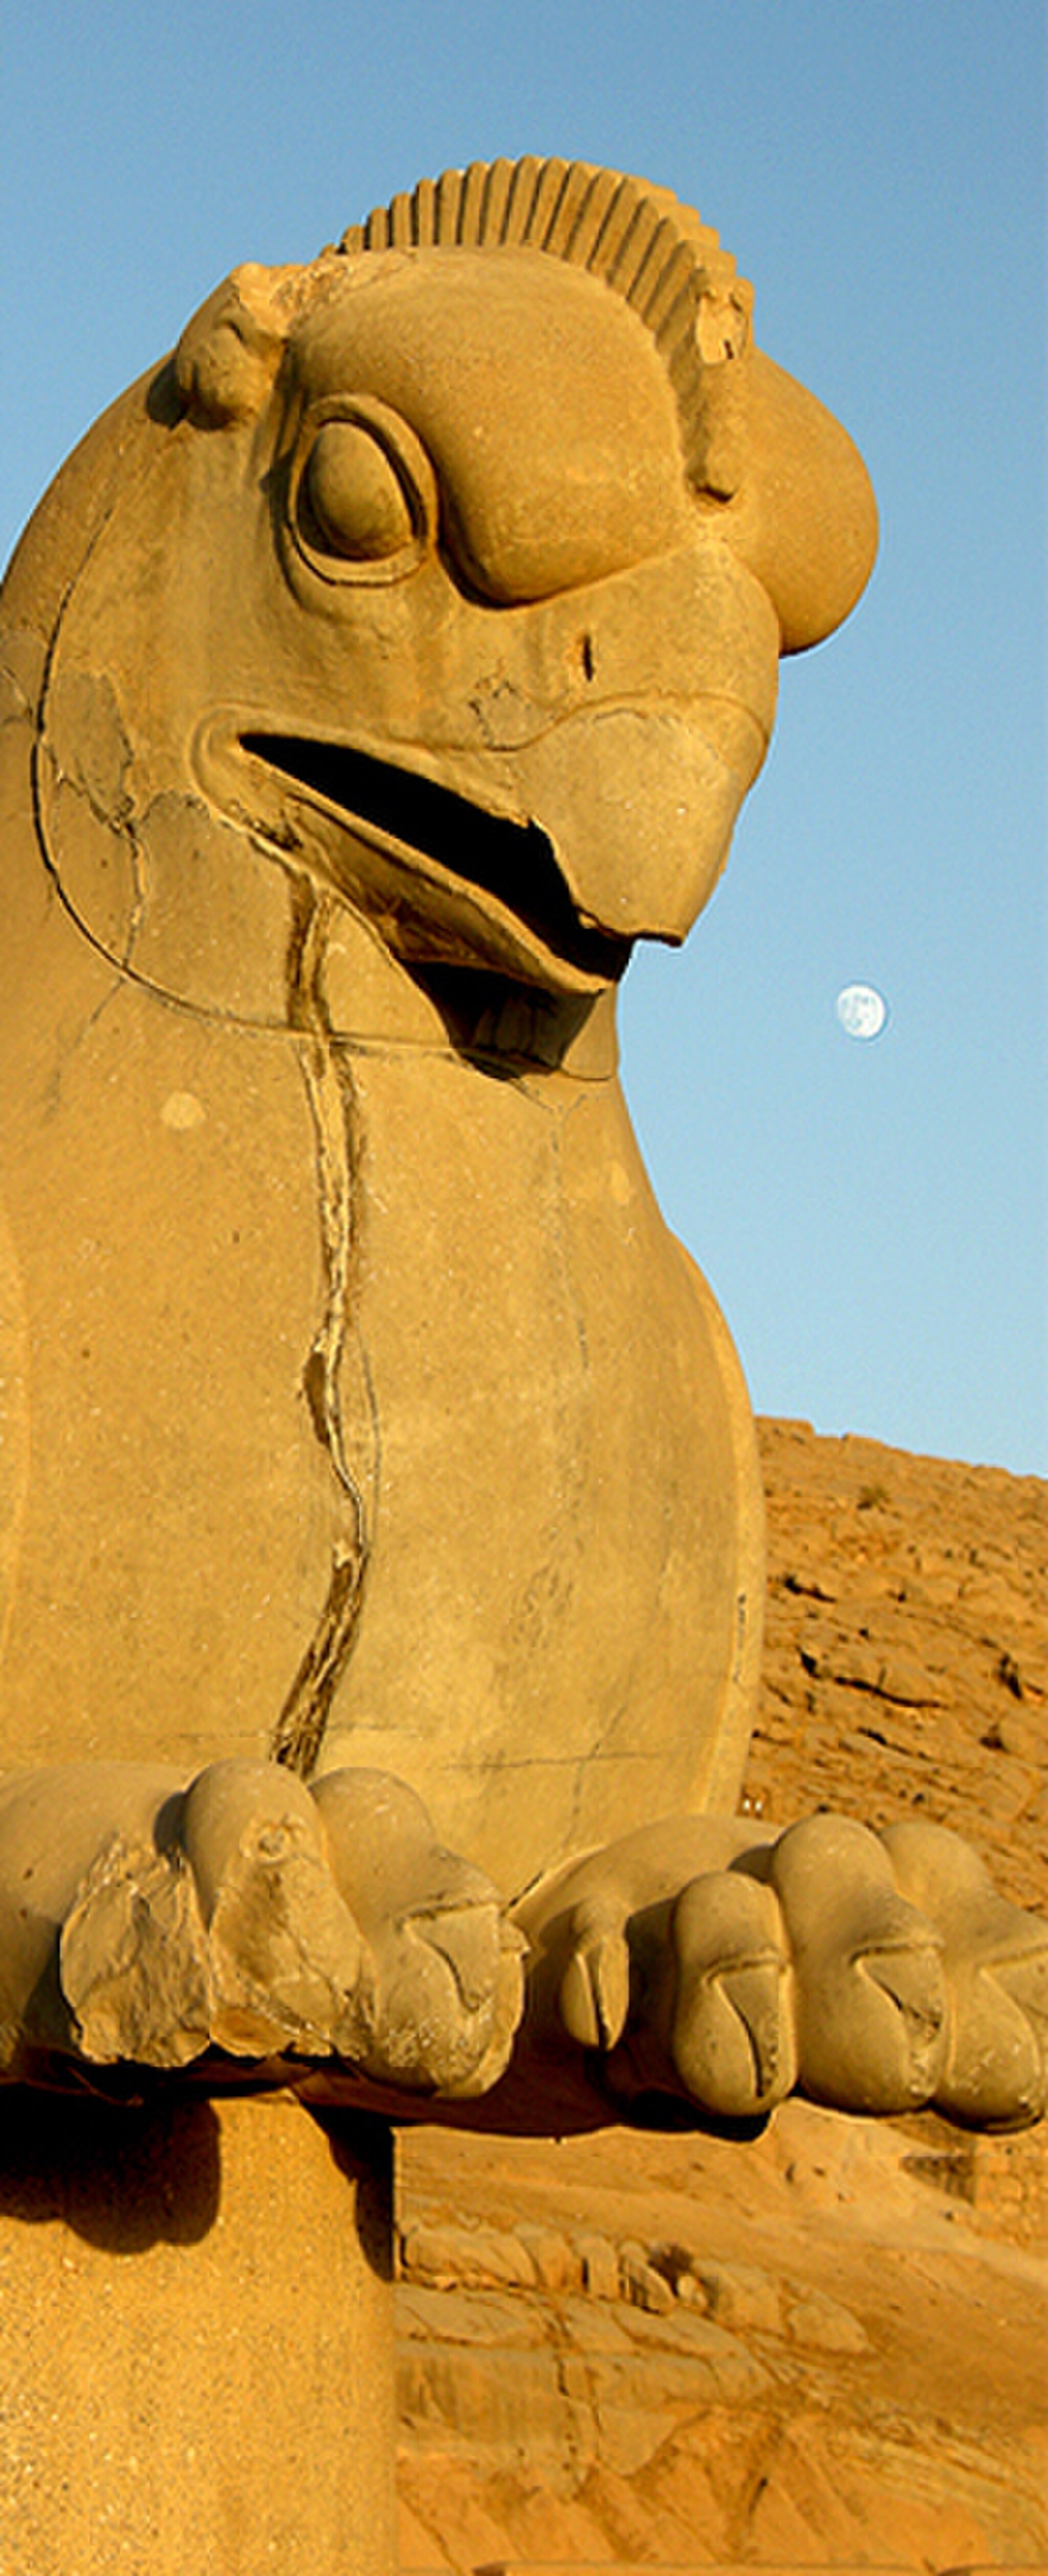
Title: Homa in Perspolis
Description: Stone statue of Homa in Perspolis
Date: 2009-10-01
Categories: Taken with Nikon Coolpix P5100, Homa, Self-published work, PD-self, Griffin capitals in Persepolis